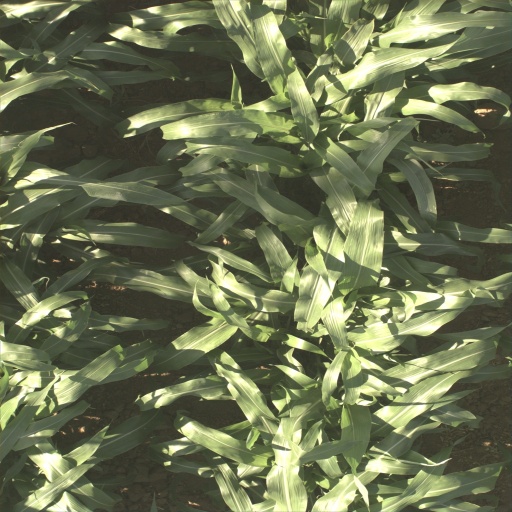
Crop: sorghum